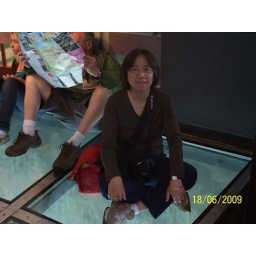
CN Tower: sitting on top of the glass floor - 553 meters above the ground